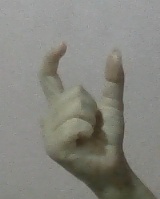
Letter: nun